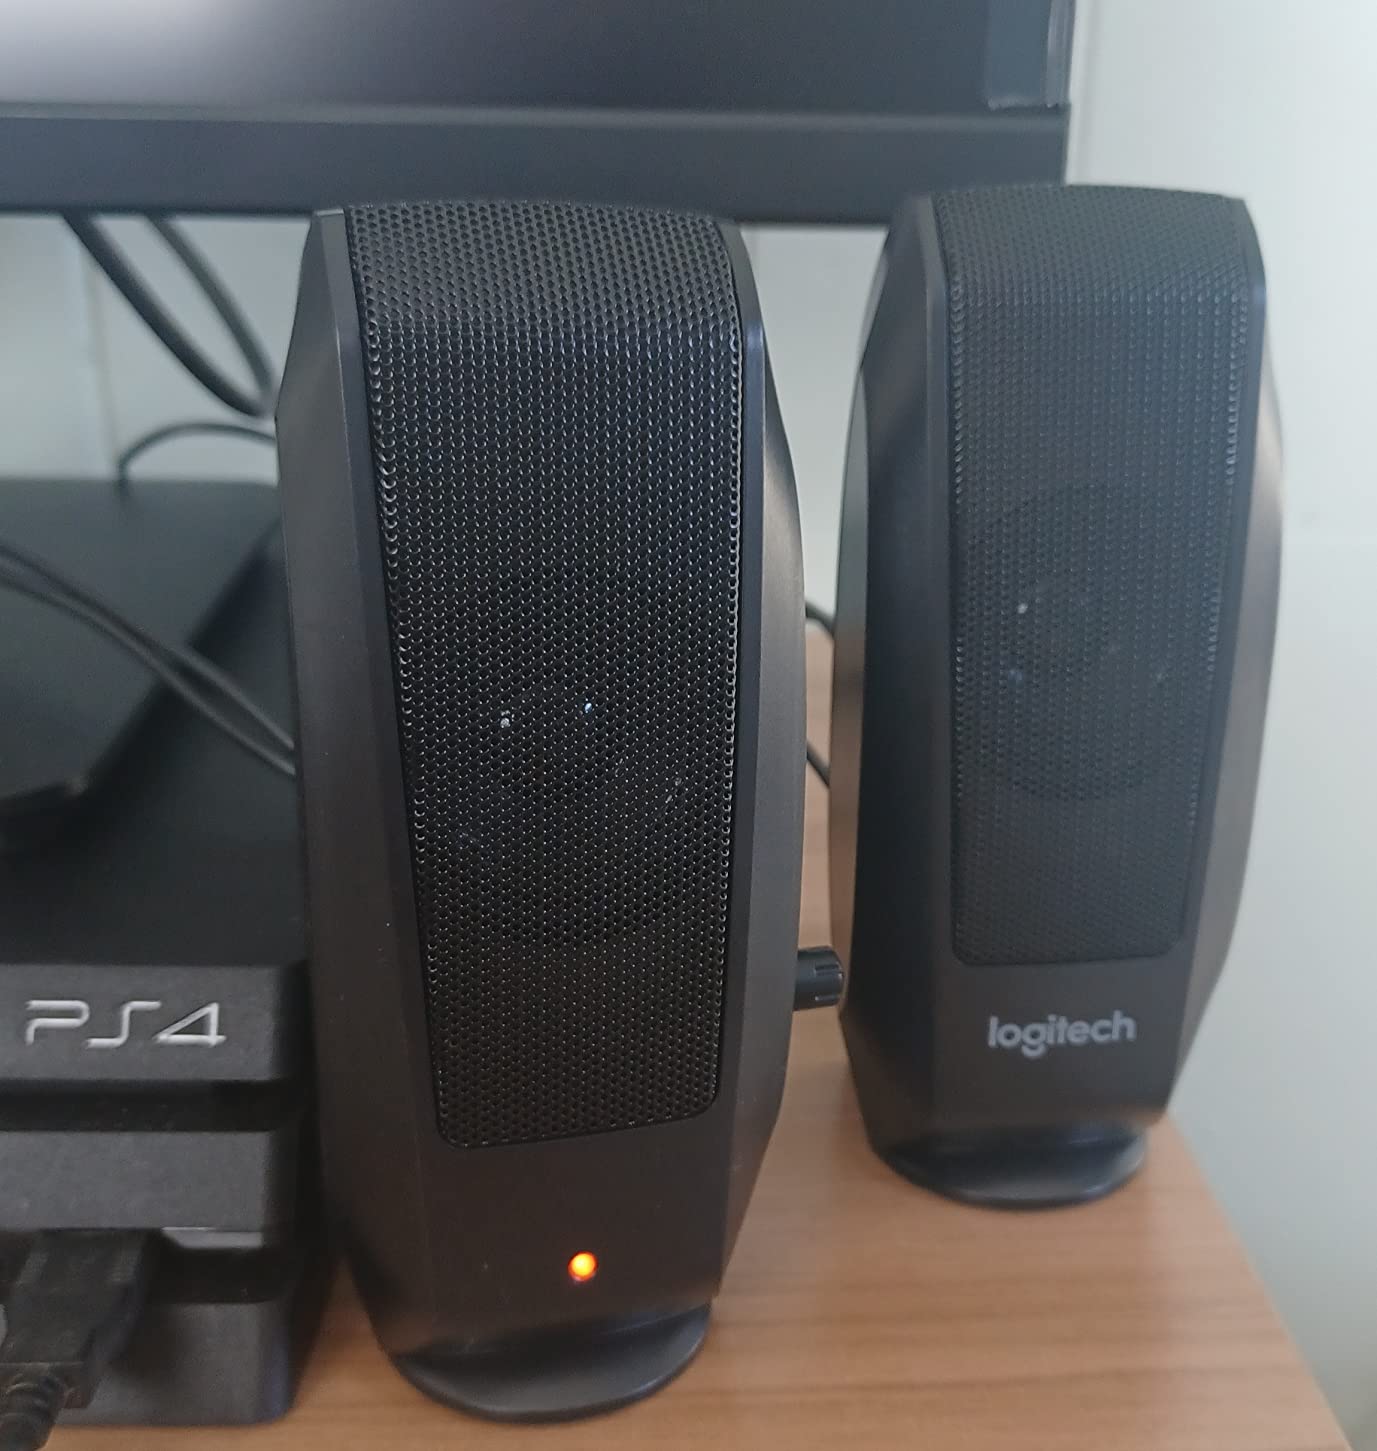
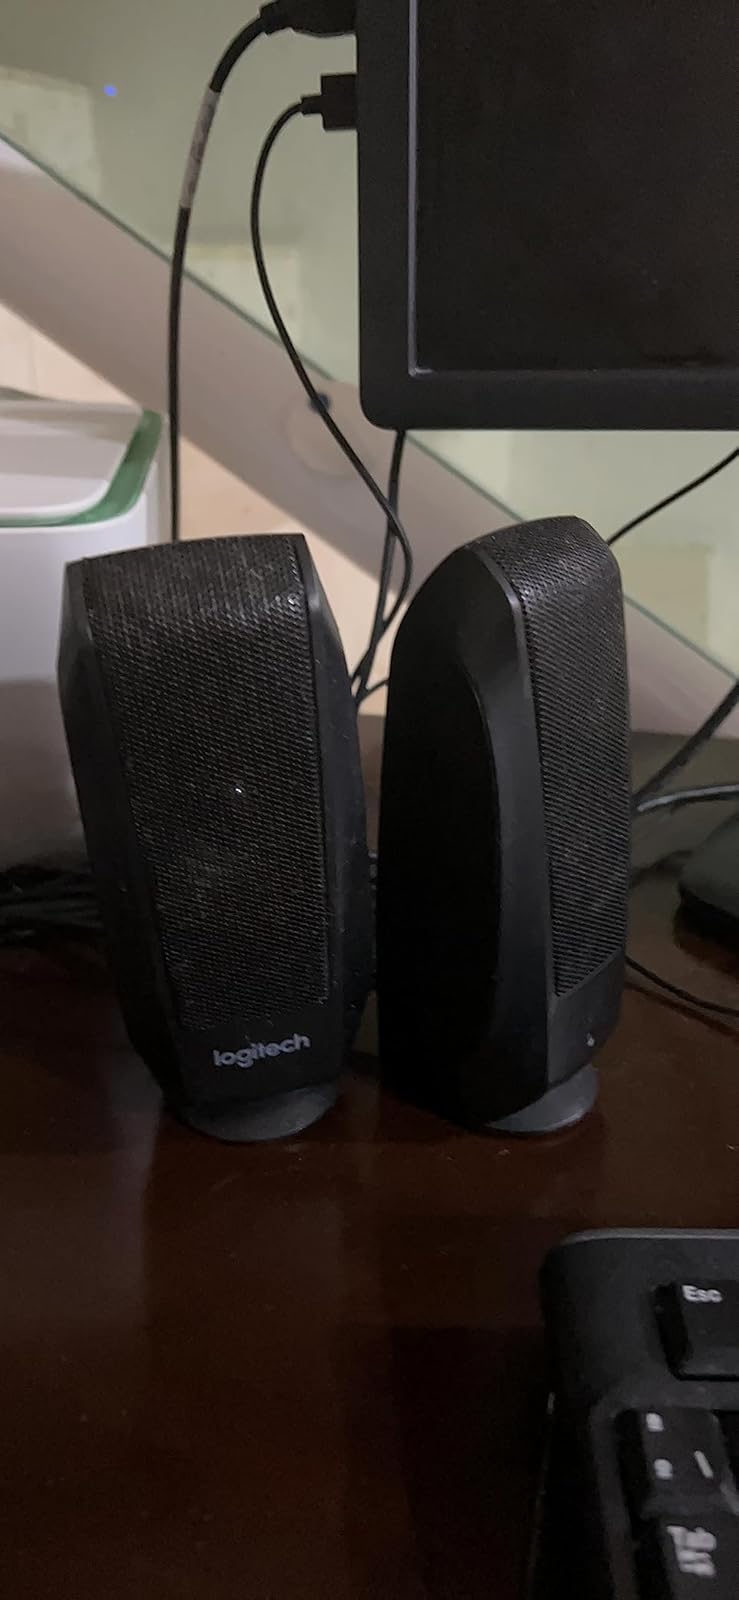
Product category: speaker
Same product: yes